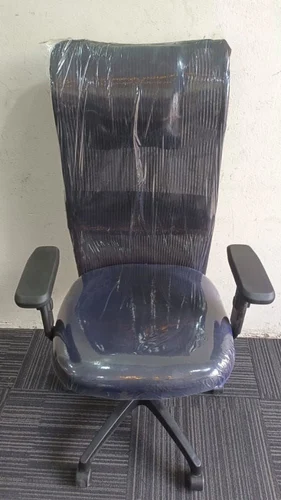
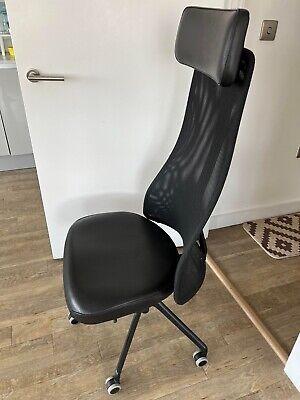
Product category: items_chair
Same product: no